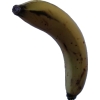
Label: banana